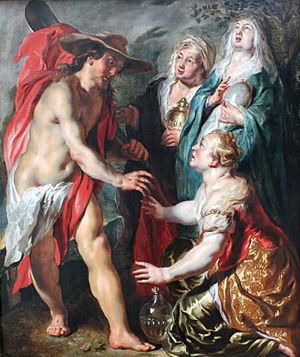
Jacob Jordaens est un peintre et graveur flamand, né le 19 mai 1593 à Anvers, où il meurt le 18 octobre 1678.